Jōdo-shū

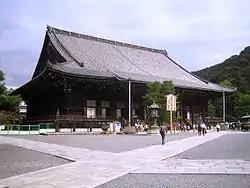
Chion-in, Grand Head Temple of the Chinzei Branch of Jōdo-shū

Jōdo-shū (浄土宗, "The Pure Land School"), is a Japanese branch of Pure Land Buddhism derived from the teachings of the Kamakura era monk Hōnen (1133–1212). The school is traditionally considered as having been established in 1175 and is the most widely practiced branch of Buddhism in Japan, along with Jōdo Shinshū. There are various branches of Jōdo-shū, which the largest and most influential ones being Chinzei-ha and Seizan-ha.